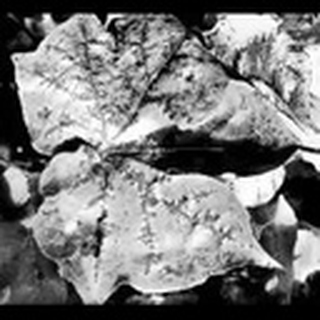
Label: cotton_bacterial_blight